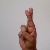
The image shows a hand gesture representing the letter 'R' in Indian Sign Language.